Steve Smith Sr.

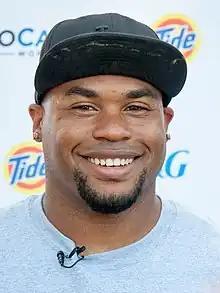
Smith in 2015

Stevonne Latrall Smith Sr. (born May 12, 1979), better known as Steve Smith, is an American sportscaster and former professional football player. Smith was a wide receiver in the National Football League (NFL), playing thirteen seasons with the Carolina Panthers and three seasons with the Baltimore Ravens. He played college football for the Utah Utes, and was selected by the Panthers in the third round of the 2001 NFL draft. After retiring from the NFL, Smith became a sports analyst and show host for NFL Network.